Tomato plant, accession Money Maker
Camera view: tilt-top (135 deg); turntable rotation: 90 degrees
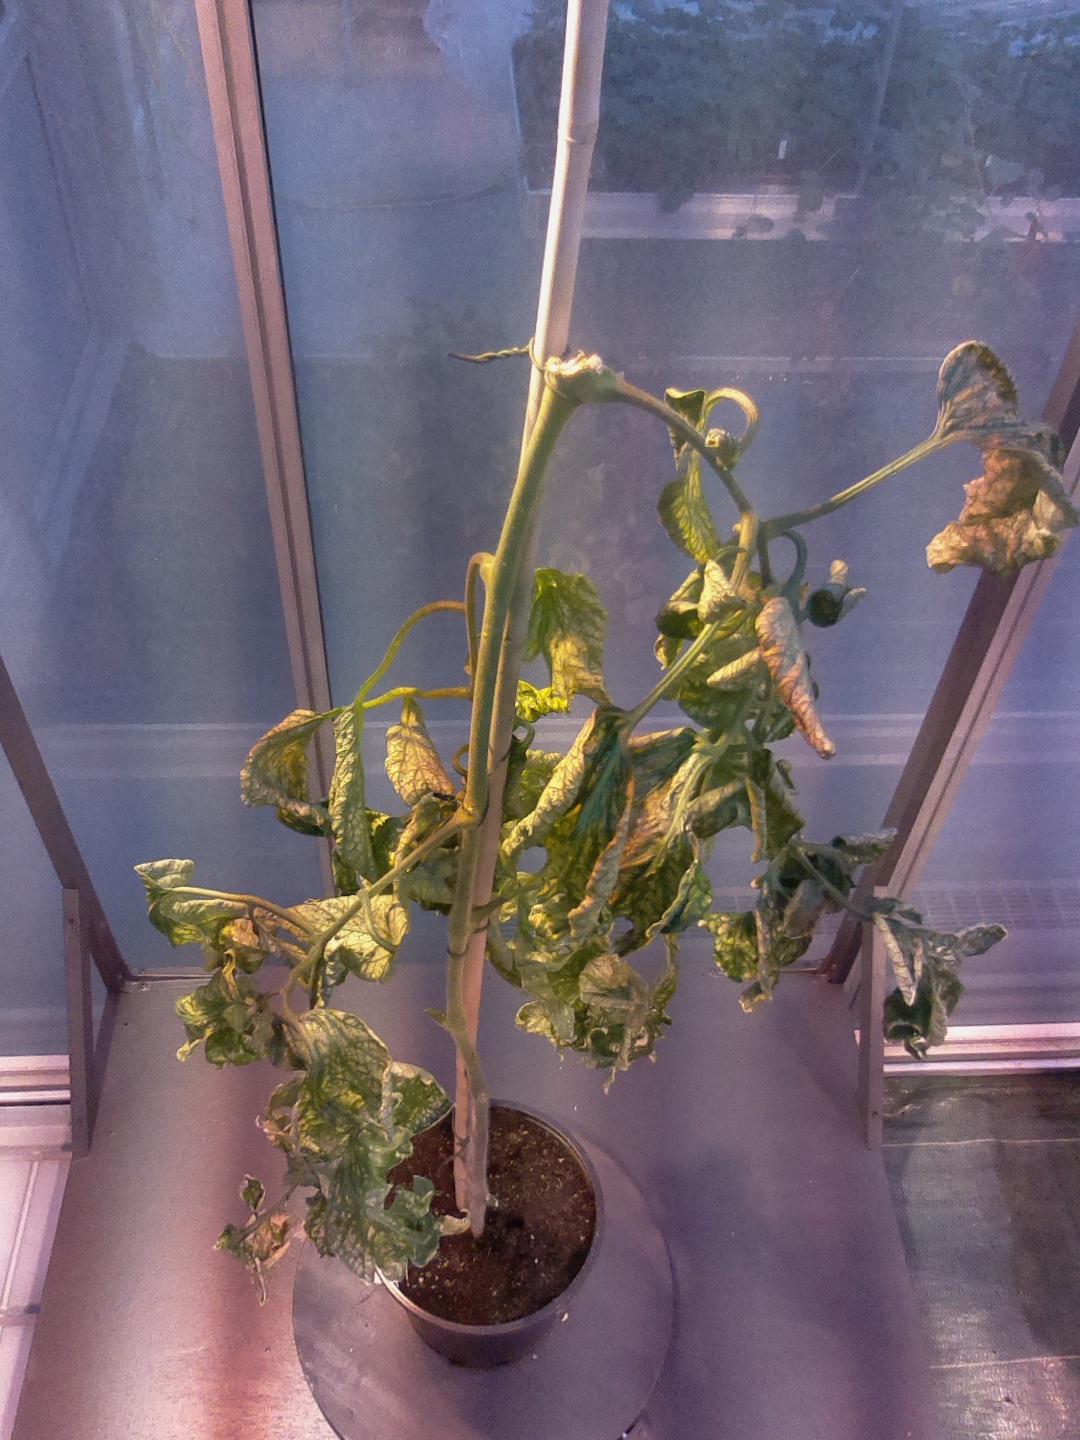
BBCH growth stage 52: 2 inflorescences visible